The Tell-Tale Heart (1941 film)

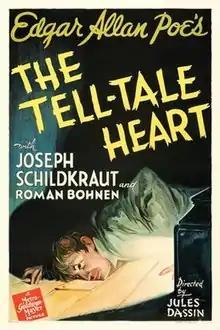
Film poster

The Tell-Tale Heart is a 1941 American drama film, 20 minutes long, directed by Jules Dassin. The screenplay by Doane R. Hoag is based on the 1843 short story of the same name by Edgar Allan Poe.